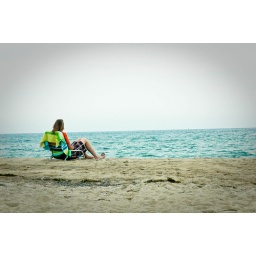
my mom relaxing at the beach watching my sister and her friend play by the water :)